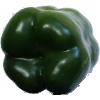
Label: green_pepper